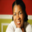
Label: woman